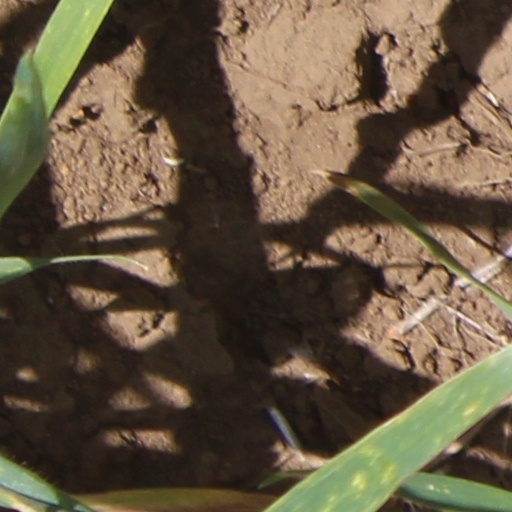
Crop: wheat